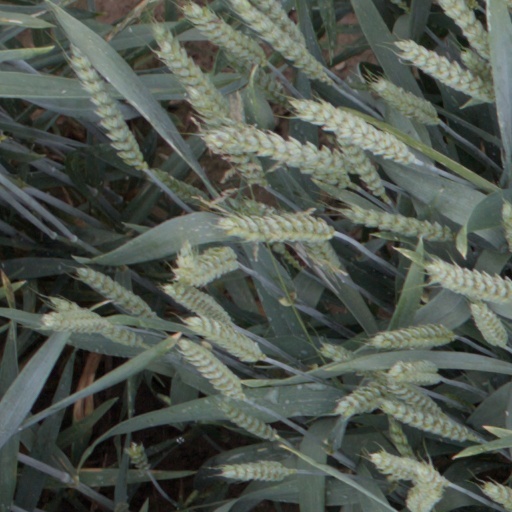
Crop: wheat